Abhilash Tomy

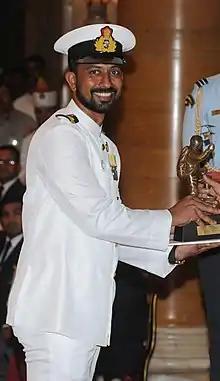

Commander Abhilash Tomy, KC, NM (Retd) is a retired Indian Navy officer, naval aviator and yachtsman. In 2013, he became the first Indian to complete a solo, non-stop circumnavigation of the world under sail. He also competed in the 2018 Golden Globe Race. In January 2021, he retired from military service to concentrate on the 2022 Golden Globe Race. He finished second in the race, becoming the only Asian skipper to win a podium finish in a round the world race.